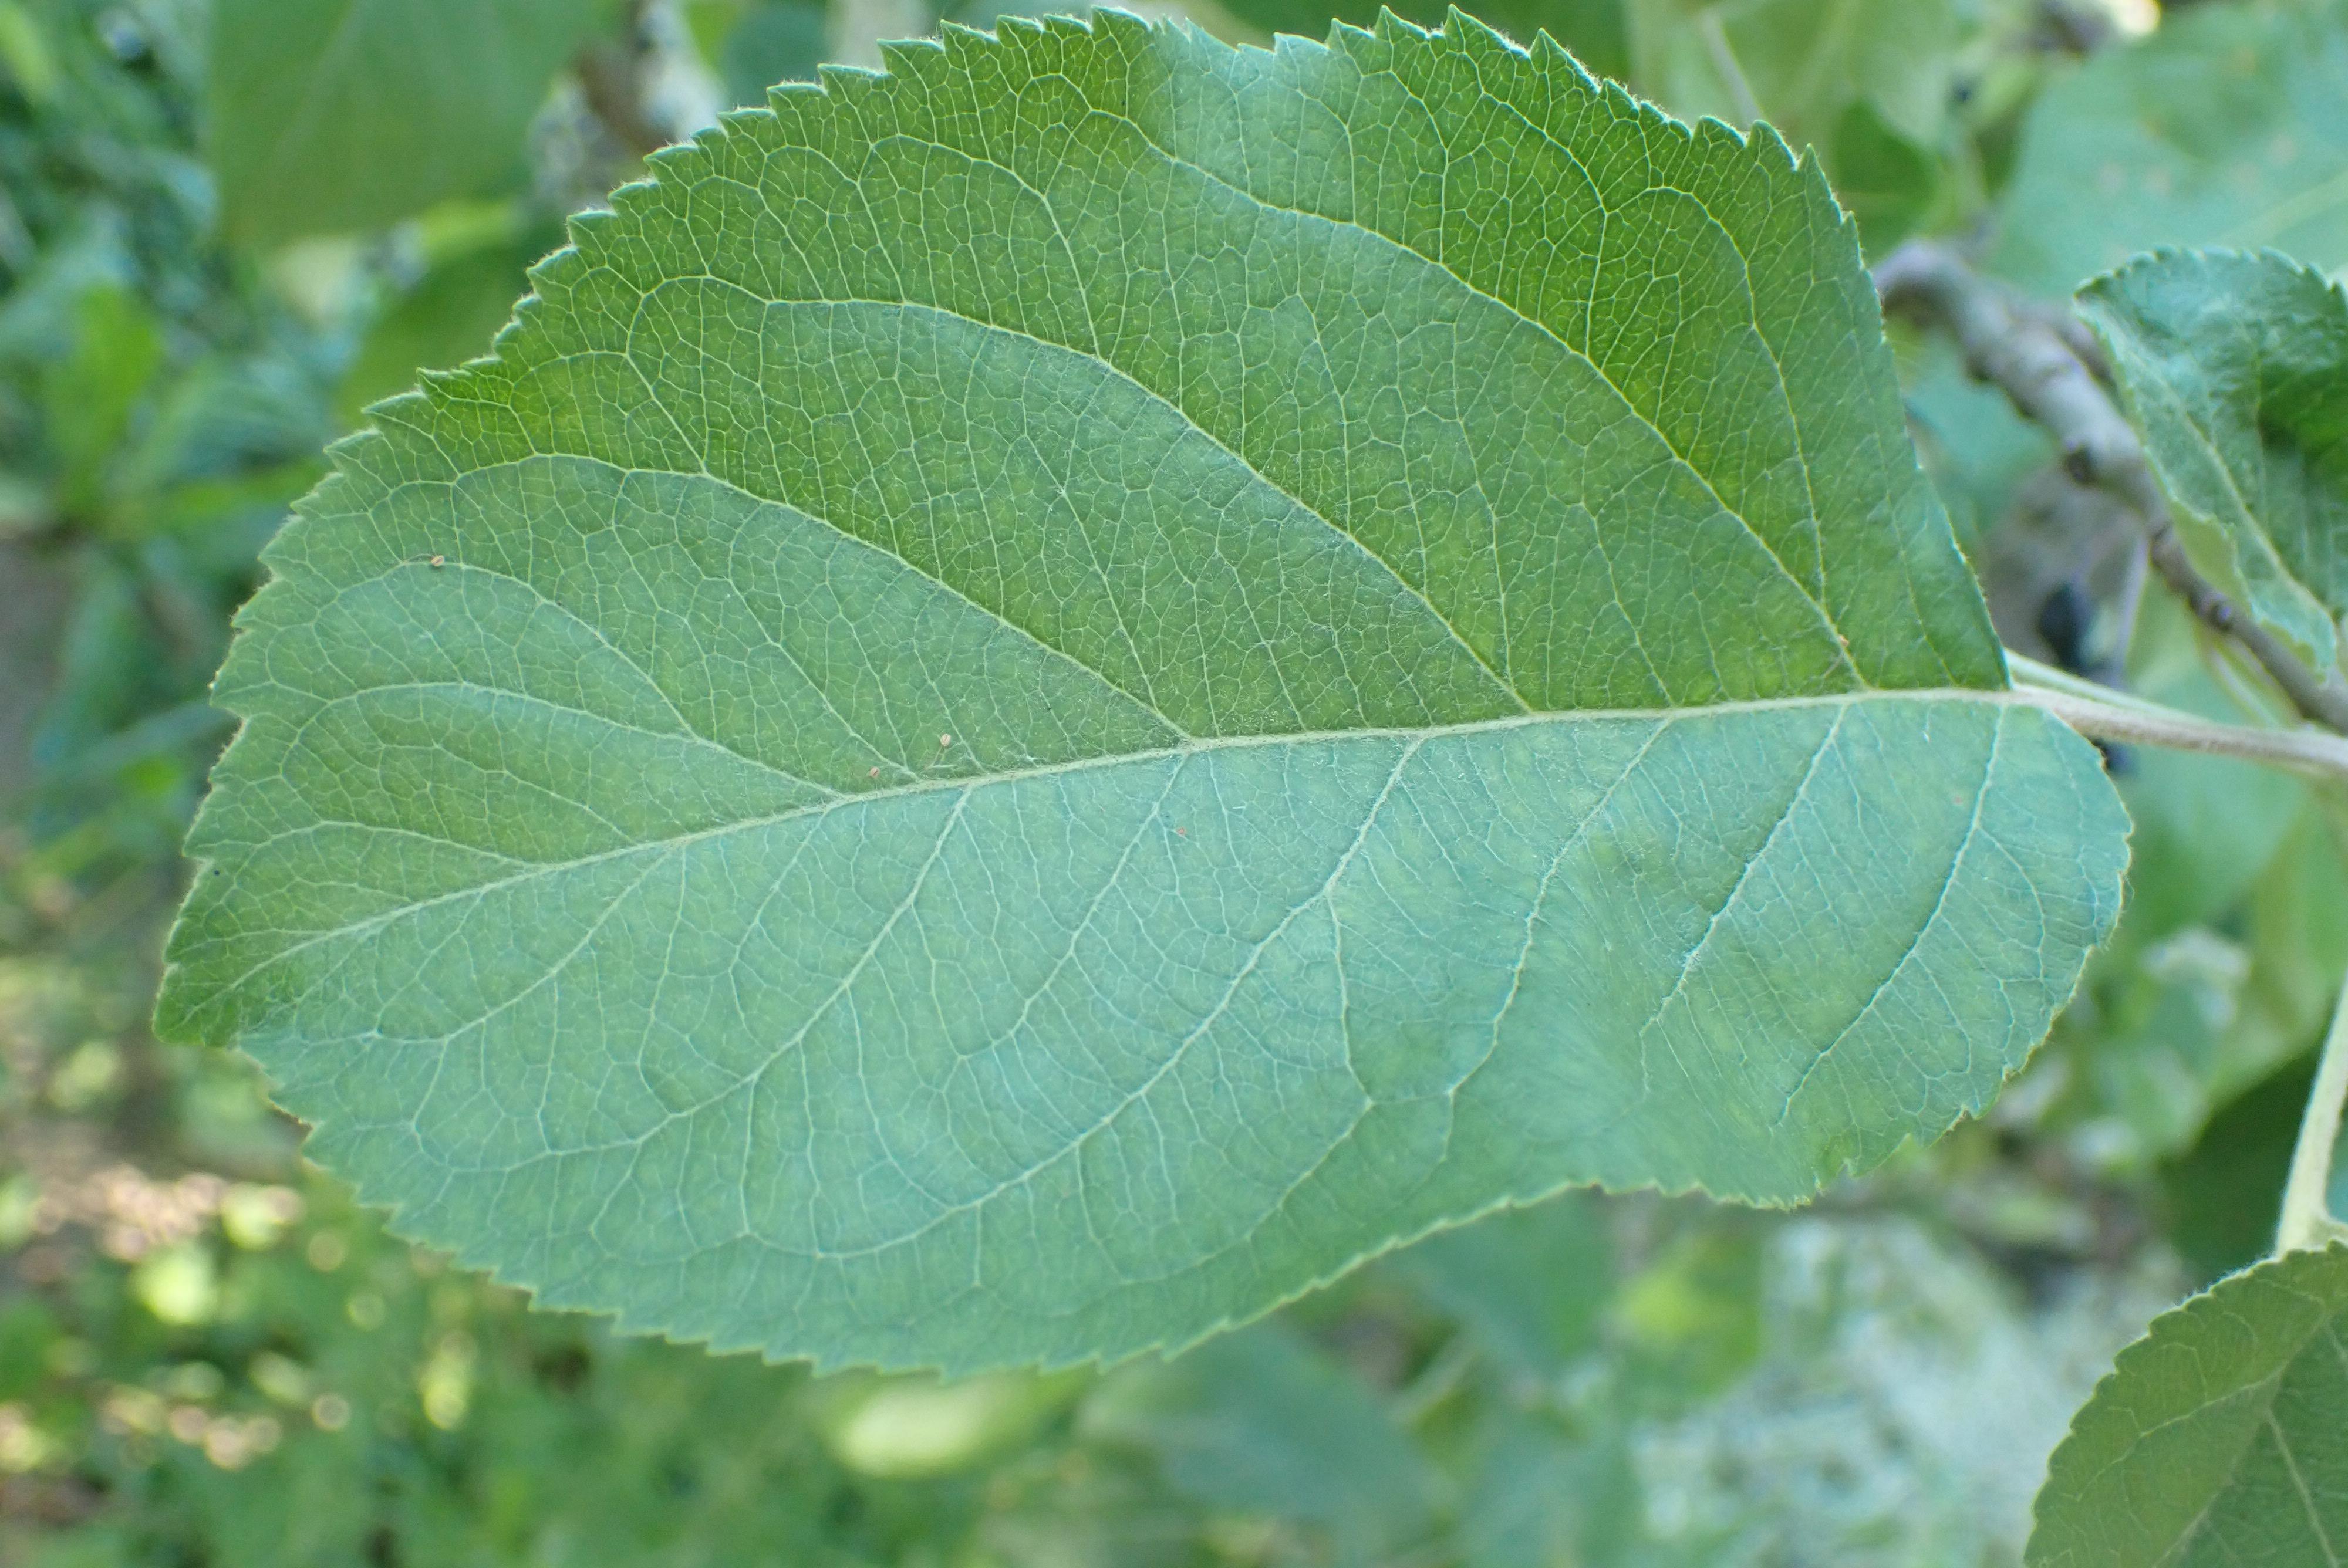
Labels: healthy